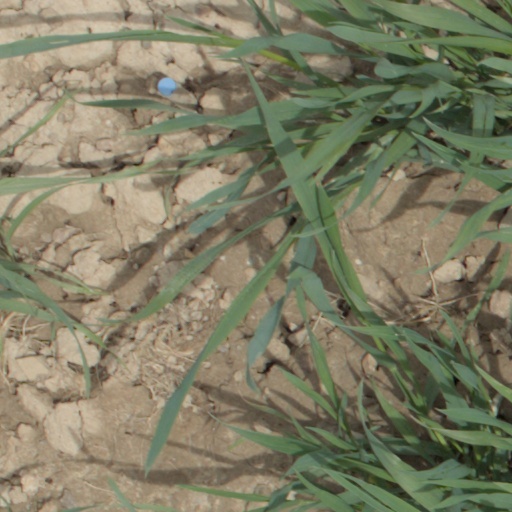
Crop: wheat